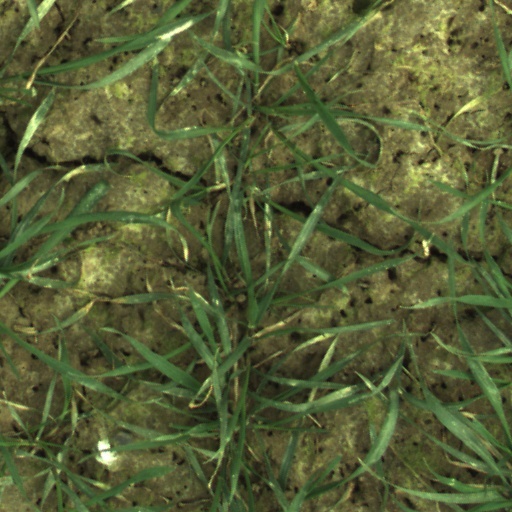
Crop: wheat